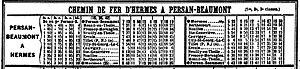
Livret Chaix de mai 1914
Ercuis est une commune française située dans le département de l'Oise en région Hauts-de-France.